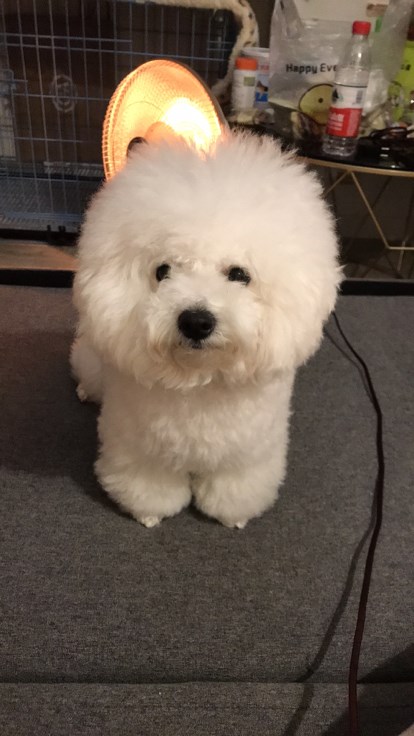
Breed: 3083-n000117-Bichon_Frise